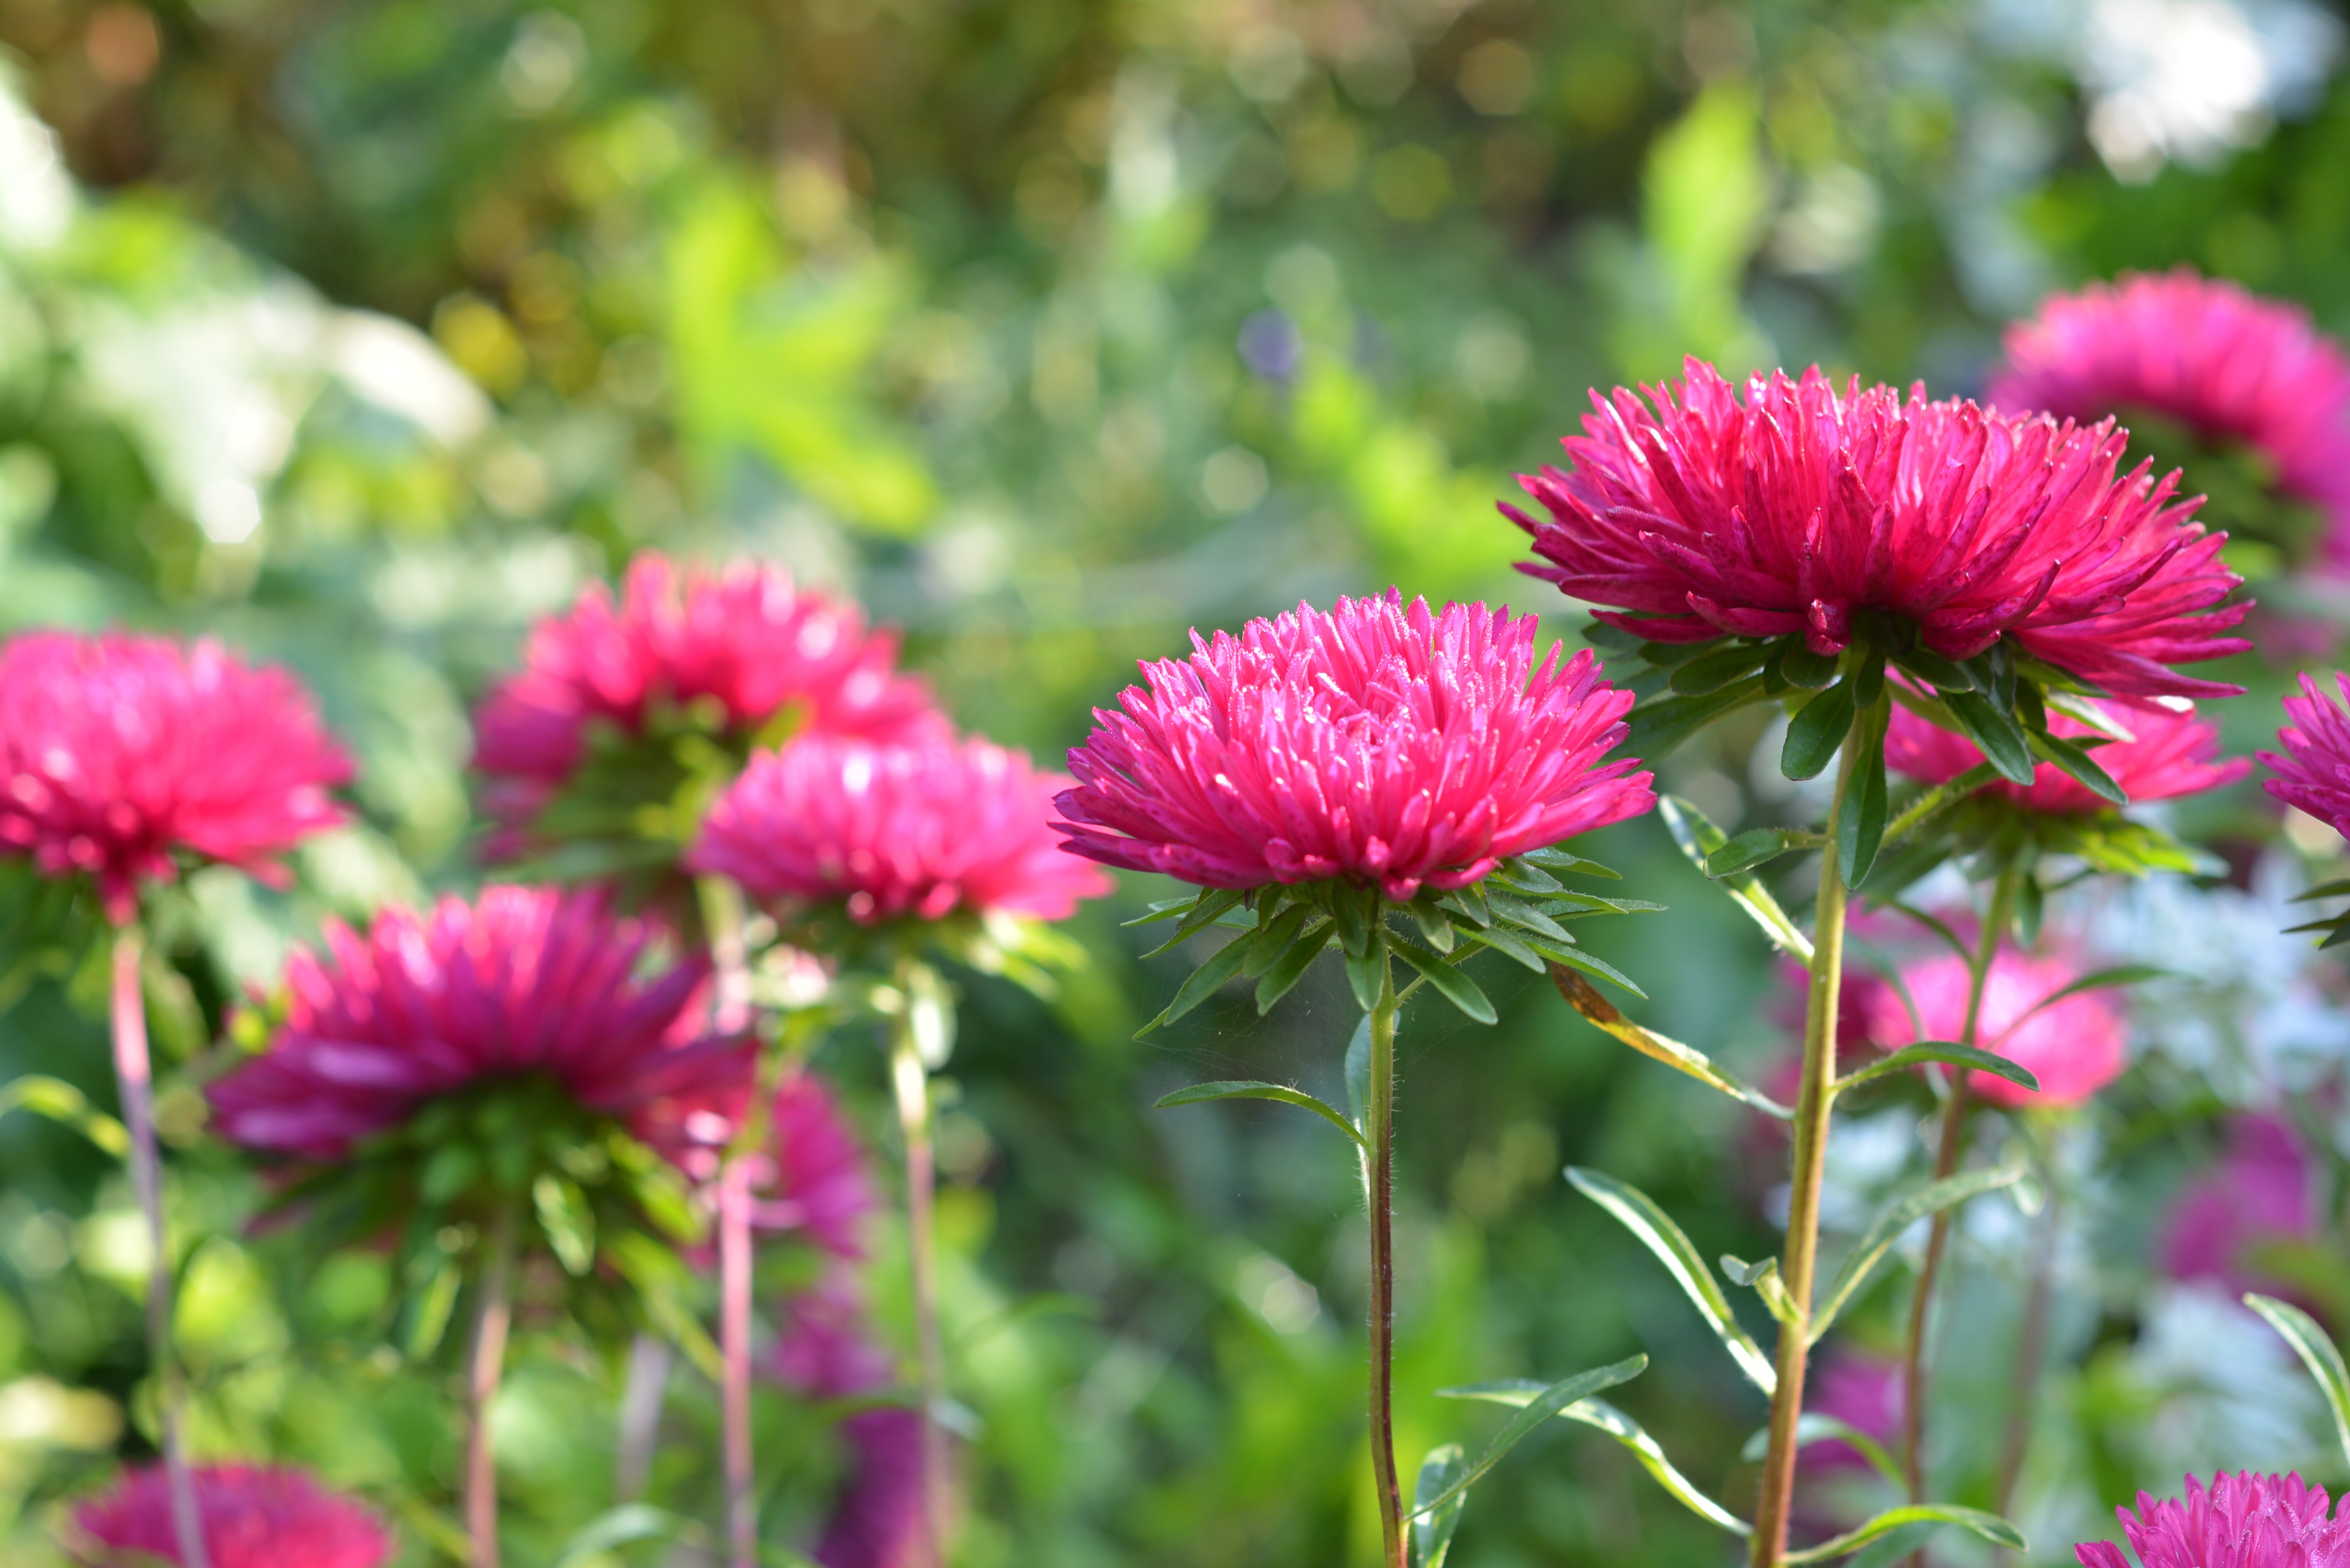
nature, plant, field, meadow, flower, petal, daisy, botany, garden, pink, flora, wildflower, flowers, aster, flourishing, blooms, flowering, astra, flowering plant, daisy family, annual plant, land plant